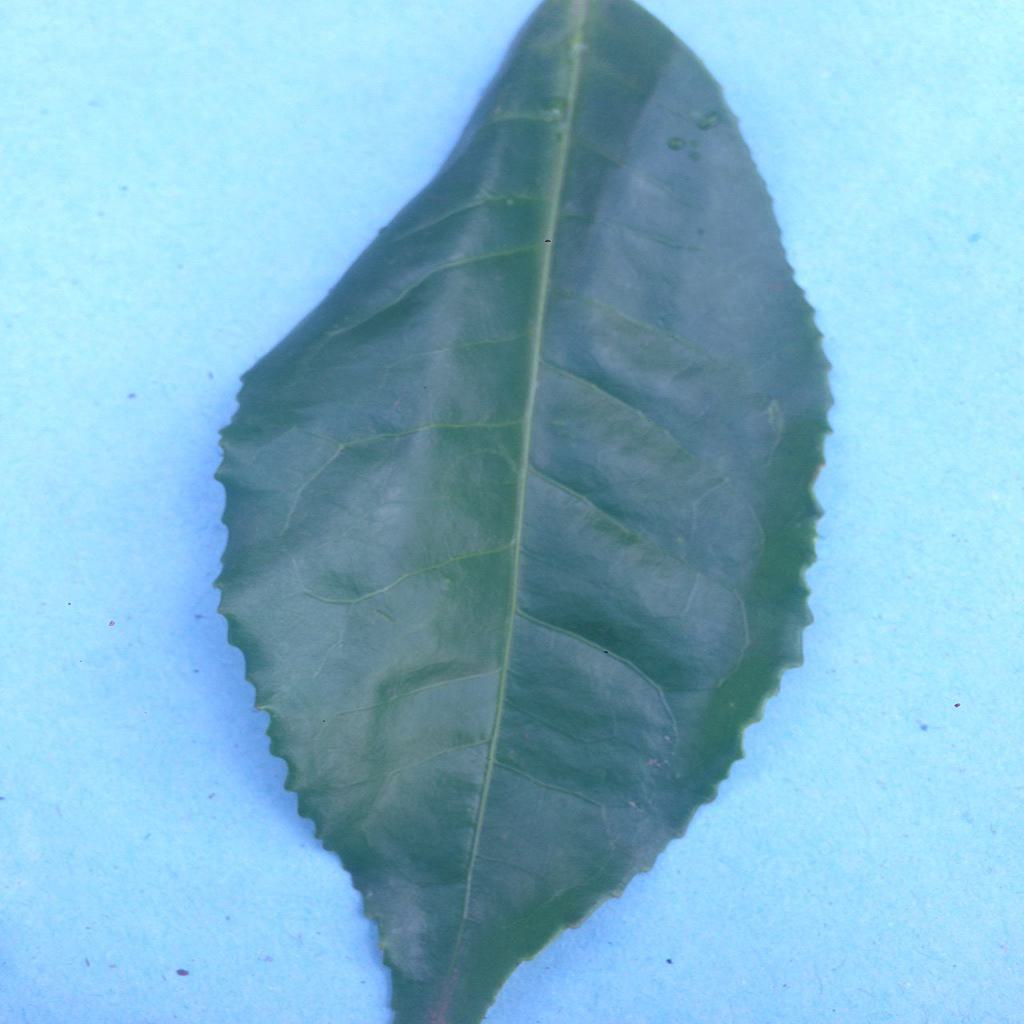
Label: Healthy